Susan Kelechi Watson

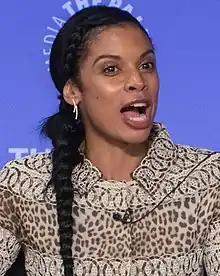
Watson at the 2017 Paleyfest

Susan Kelechi Watson (born November 11, 1981) is an American actress. She is known for her work on the television show "Louie" and for her role as Beth Pearson in "This Is Us". She was nominated for the Critics' Choice Television Award for Best Supporting Actress in a Drama Series for the latter.